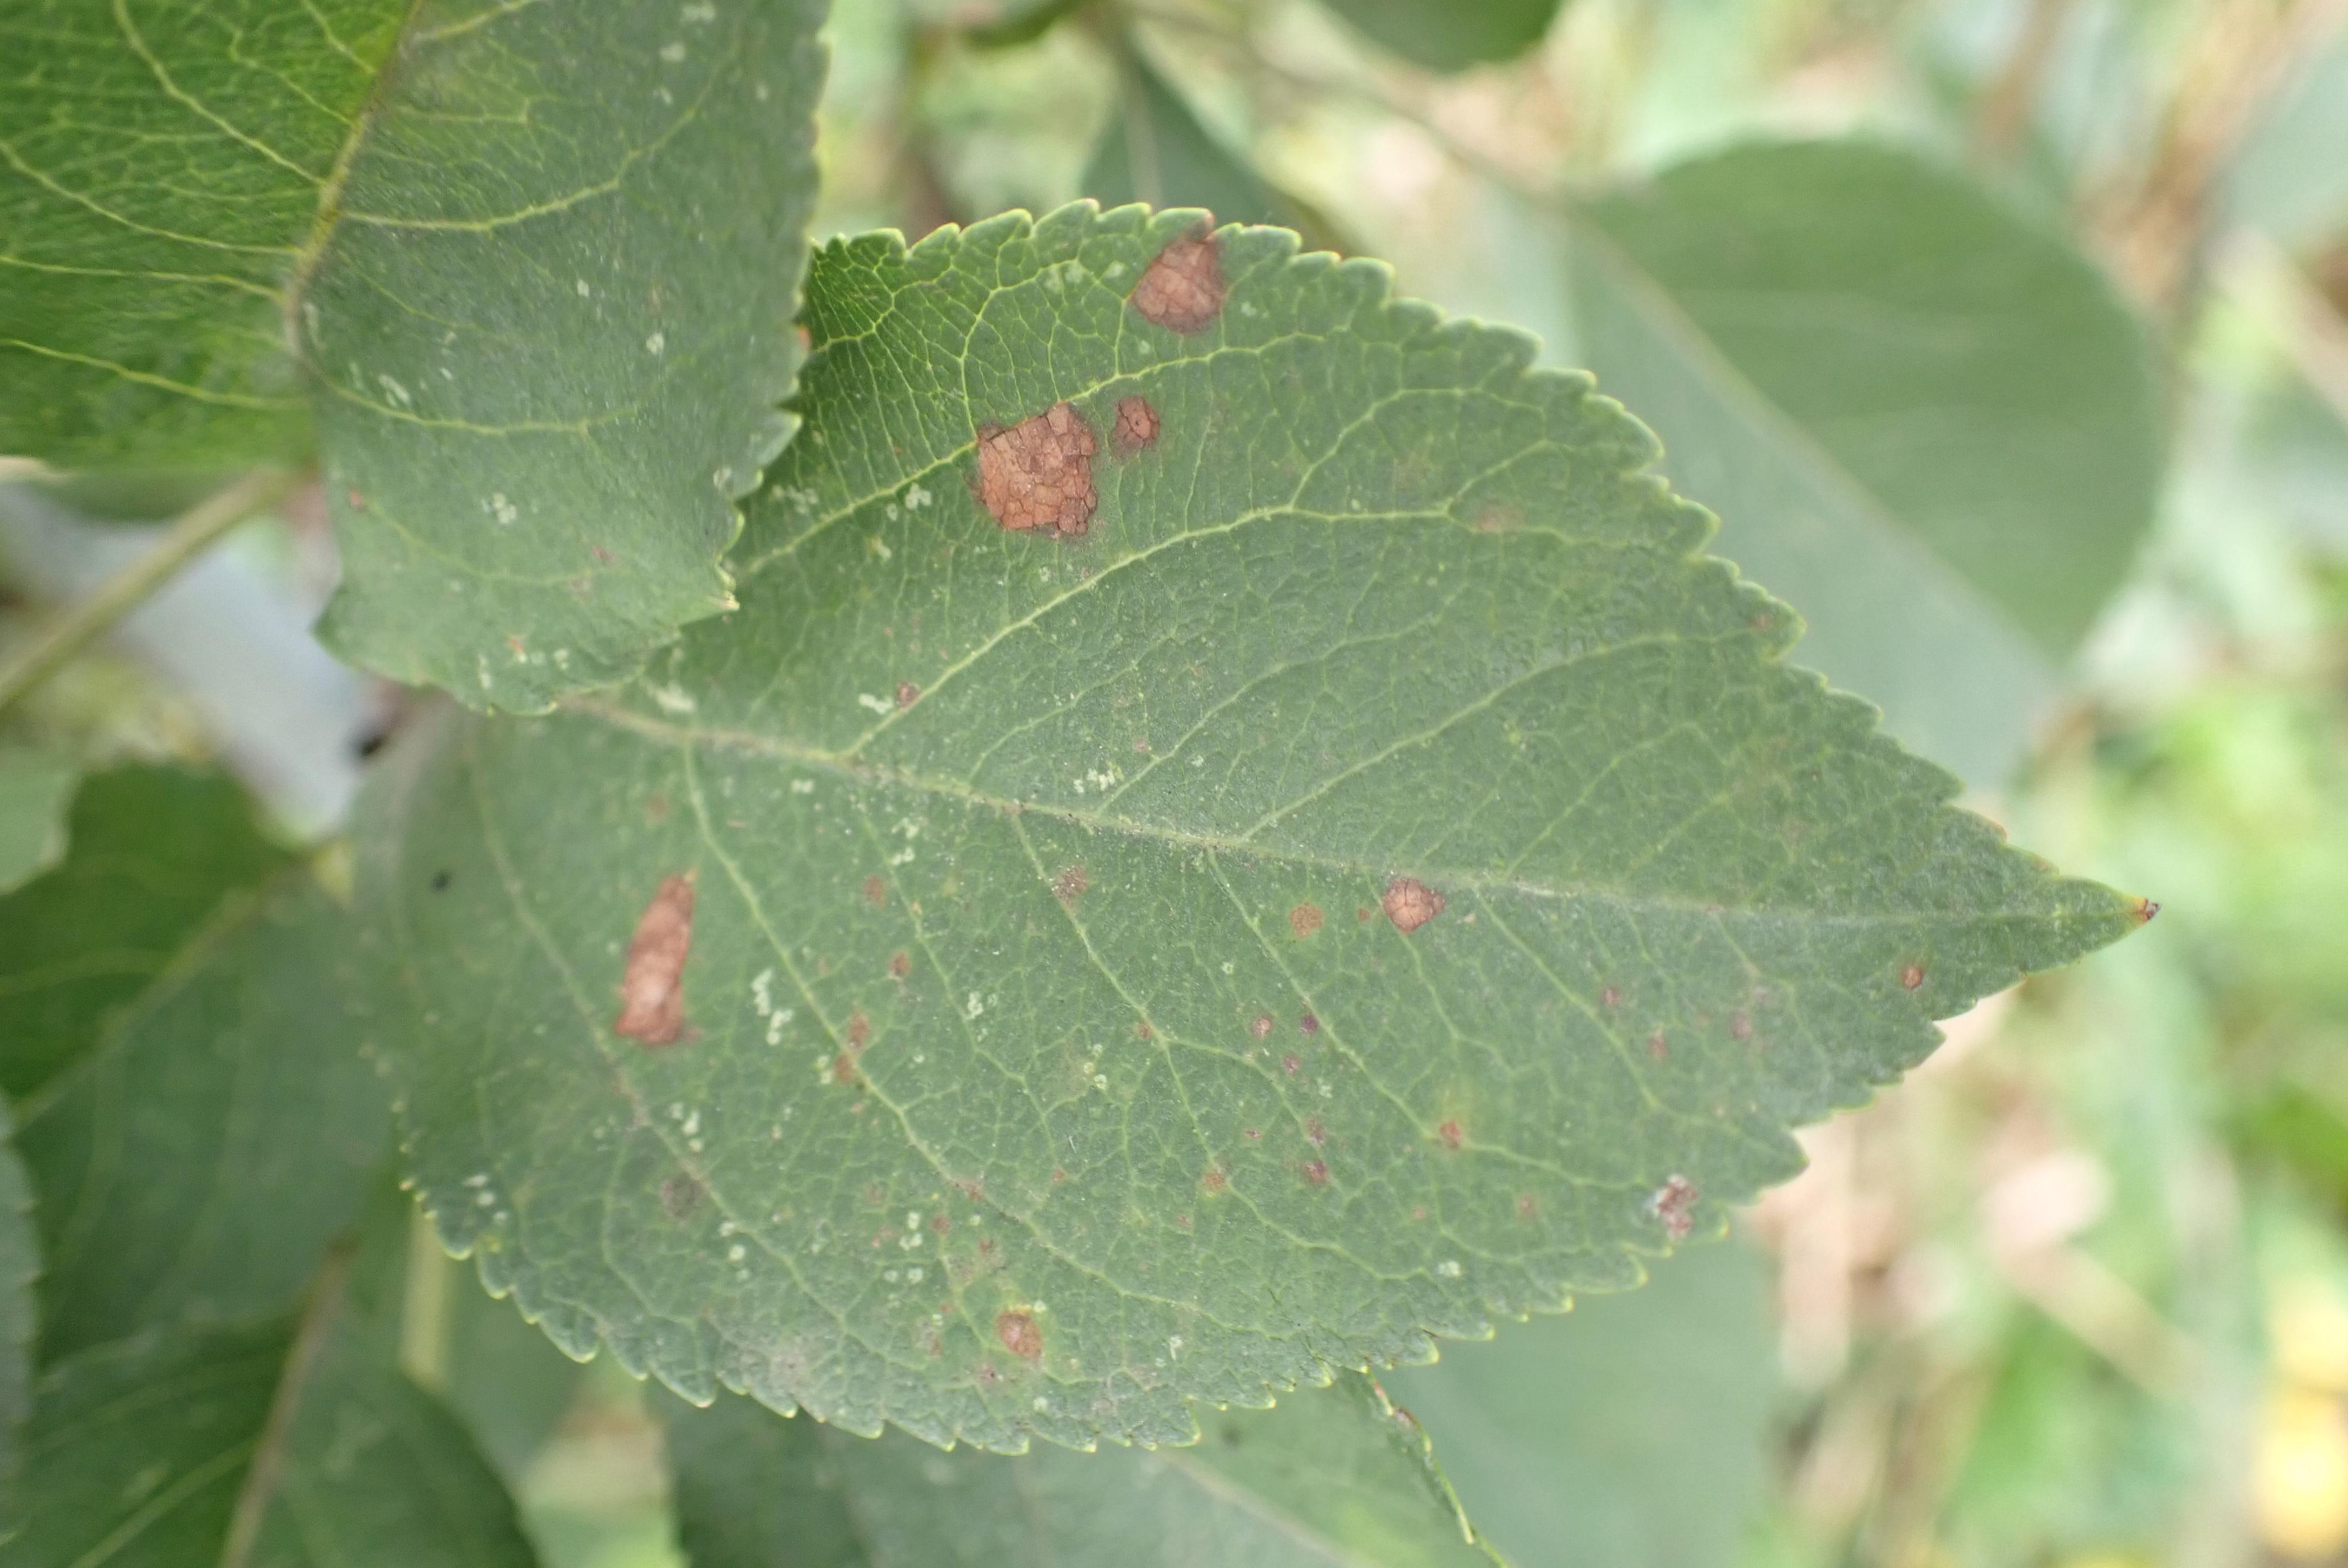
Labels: complex